Governor Blacksnake

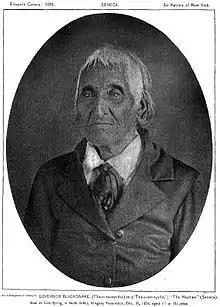
Photograph of Governor Blacksnake, (Tha-o-na-wyuthe) or ("Tha--o-wa-nyuths,") "The Nephew" (Seneca).

Governor Blacksnake "helped save the Oil Spring Reserve" for the Seneca. His victory in this New York State court case established a precedent for the land claim settled in June 2005 over Cuba Lake.